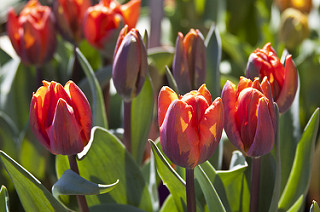
Flower: tulip